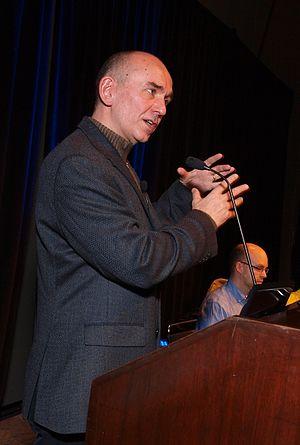
Peter Molyneux et Josh Atkins (Microsoft Games Studio) à la Game Developers Conference en 2010 (troisième jour), pour la session “The complex challenges of intuitive design.